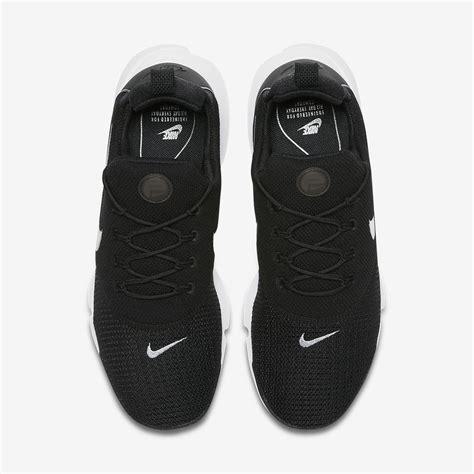
Brand: Nike
Model: Presto Fly